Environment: real
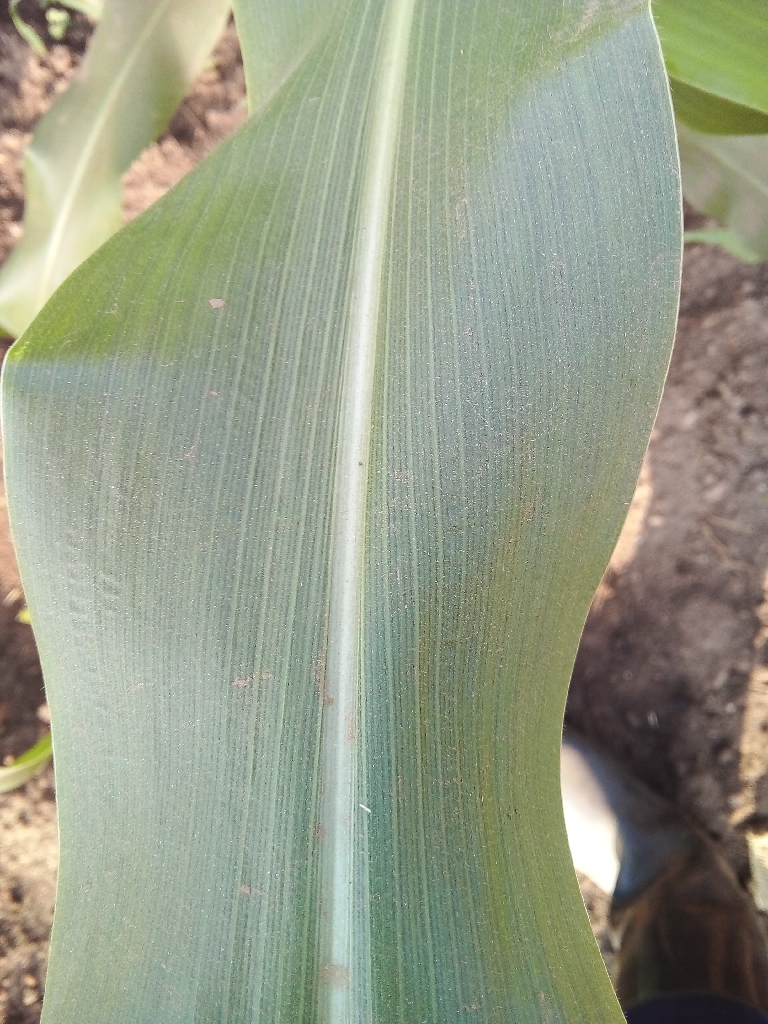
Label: healthy